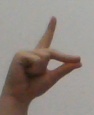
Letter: ta